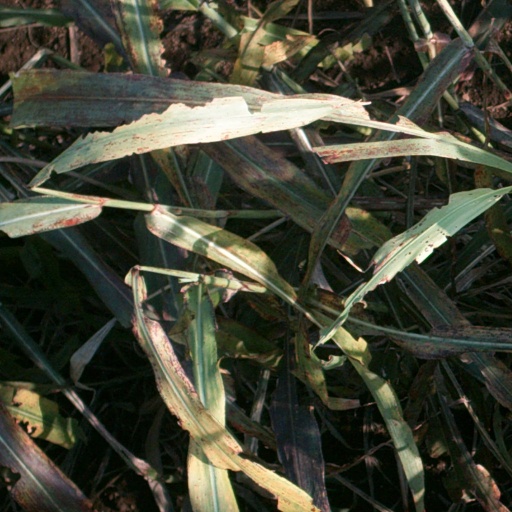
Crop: sorghum